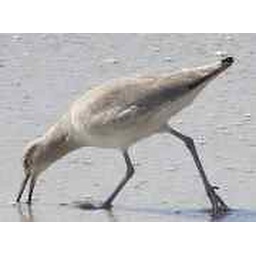
Unidentified bird 1 on the beach in Southern California